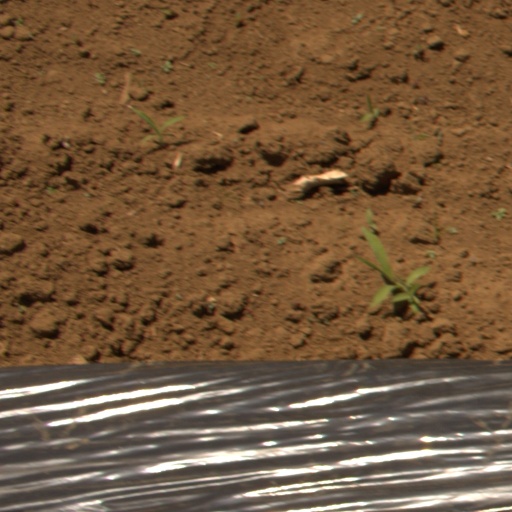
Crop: Jerusalem artichoke